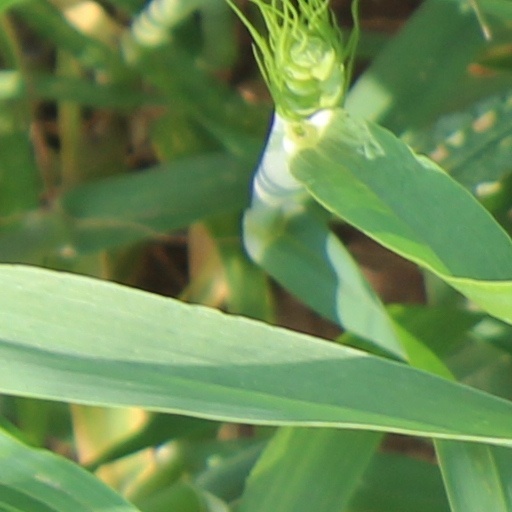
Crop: wheat